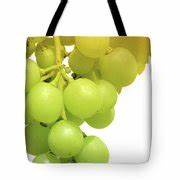
Label: Grapes